Adlertag

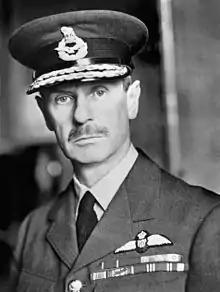
Hugh Dowding, C-in-C Fighter Command.

The keystone of the British defence was the complex infrastructure of detection, command, and control that ran the battle. This was the Dowding System, after its chief architect, Air Chief Marshal Sir Hugh Dowding, the air officer commanding RAF Fighter Command. Dowding modernised a system created up from 1917 by Major General E B Ashmore. The core of Dowding's system was implemented by Dowding himself: the use of Radio Direction Finding (RDF or radar) was at his behest, and its use, supplemented by information by the Royal Observer Corps (ROC), combined with an organisation system to process the information was crucial to the RAF's ability to efficiently intercept incoming enemy aircraft. The technology was named RDF with misleading intent – the vague description would disguise the full nature of the system to the enemy if its existence ever became known.